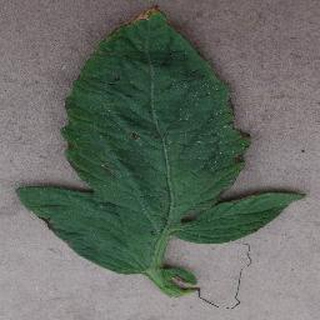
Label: tomato_bacterial_spot